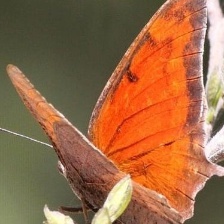
Species: TROPICAL LEAFWING